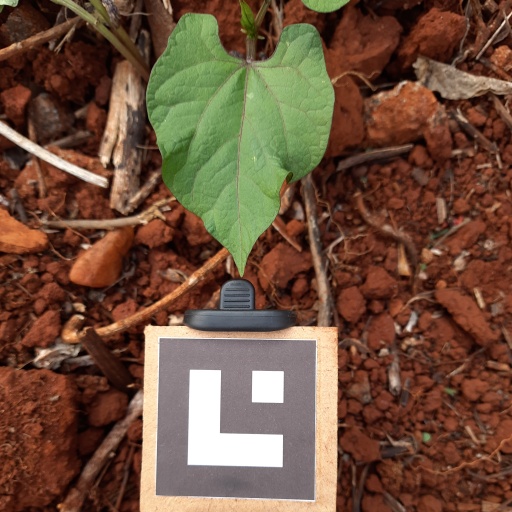
Observations: wavy surface, no eating holes, under cloudy sky